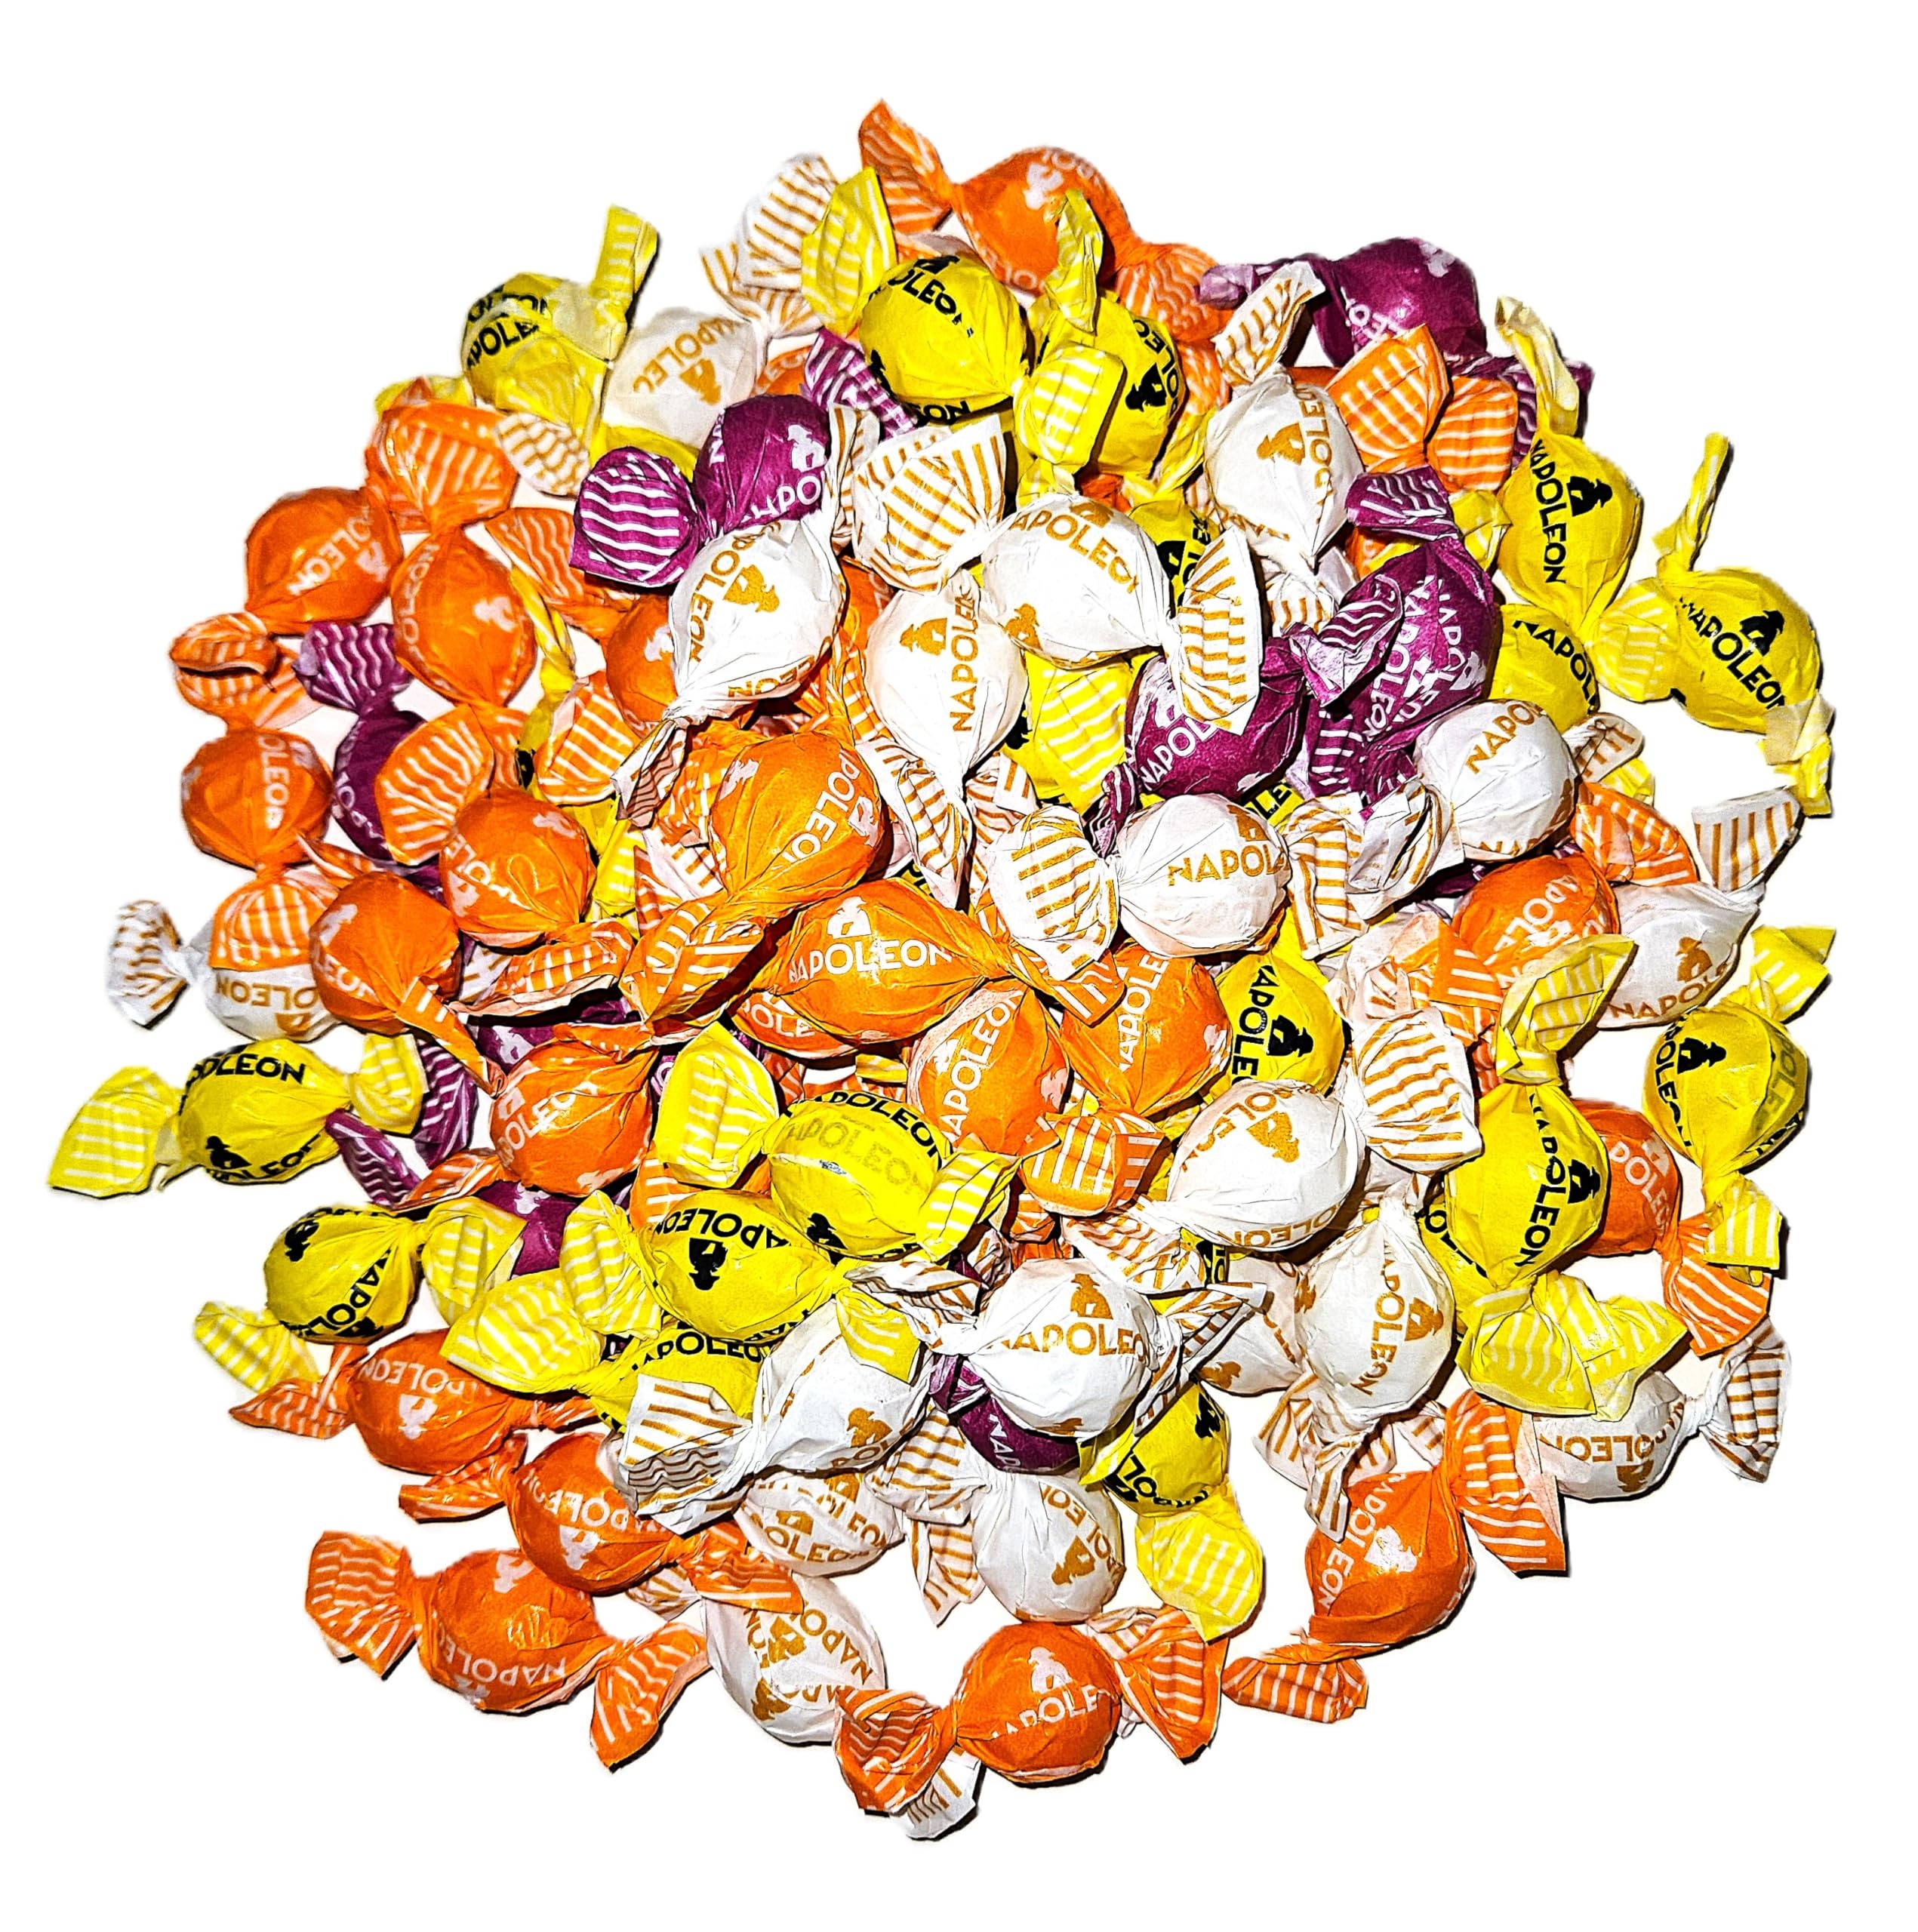
Item Name: Bayside Candy Napoleon Assorted Fruit Sours, 1LB
Value: 8.16
Unit: Fl Oz

Price: 26.36